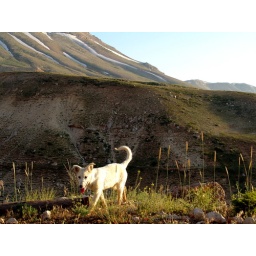
Diva, the dog at L'auberge des C`edres having a walk in the beutiful surroundings of the Cedars mountain North Lebanon